Spatial correlation (wireless)

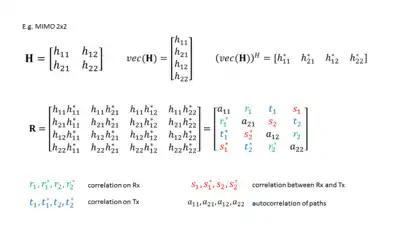
A short illustration of the correlation matrix common formula.

where formula_16 denotes vectorization, formula_17 denotes expected value and formula_18 means Hermitian.